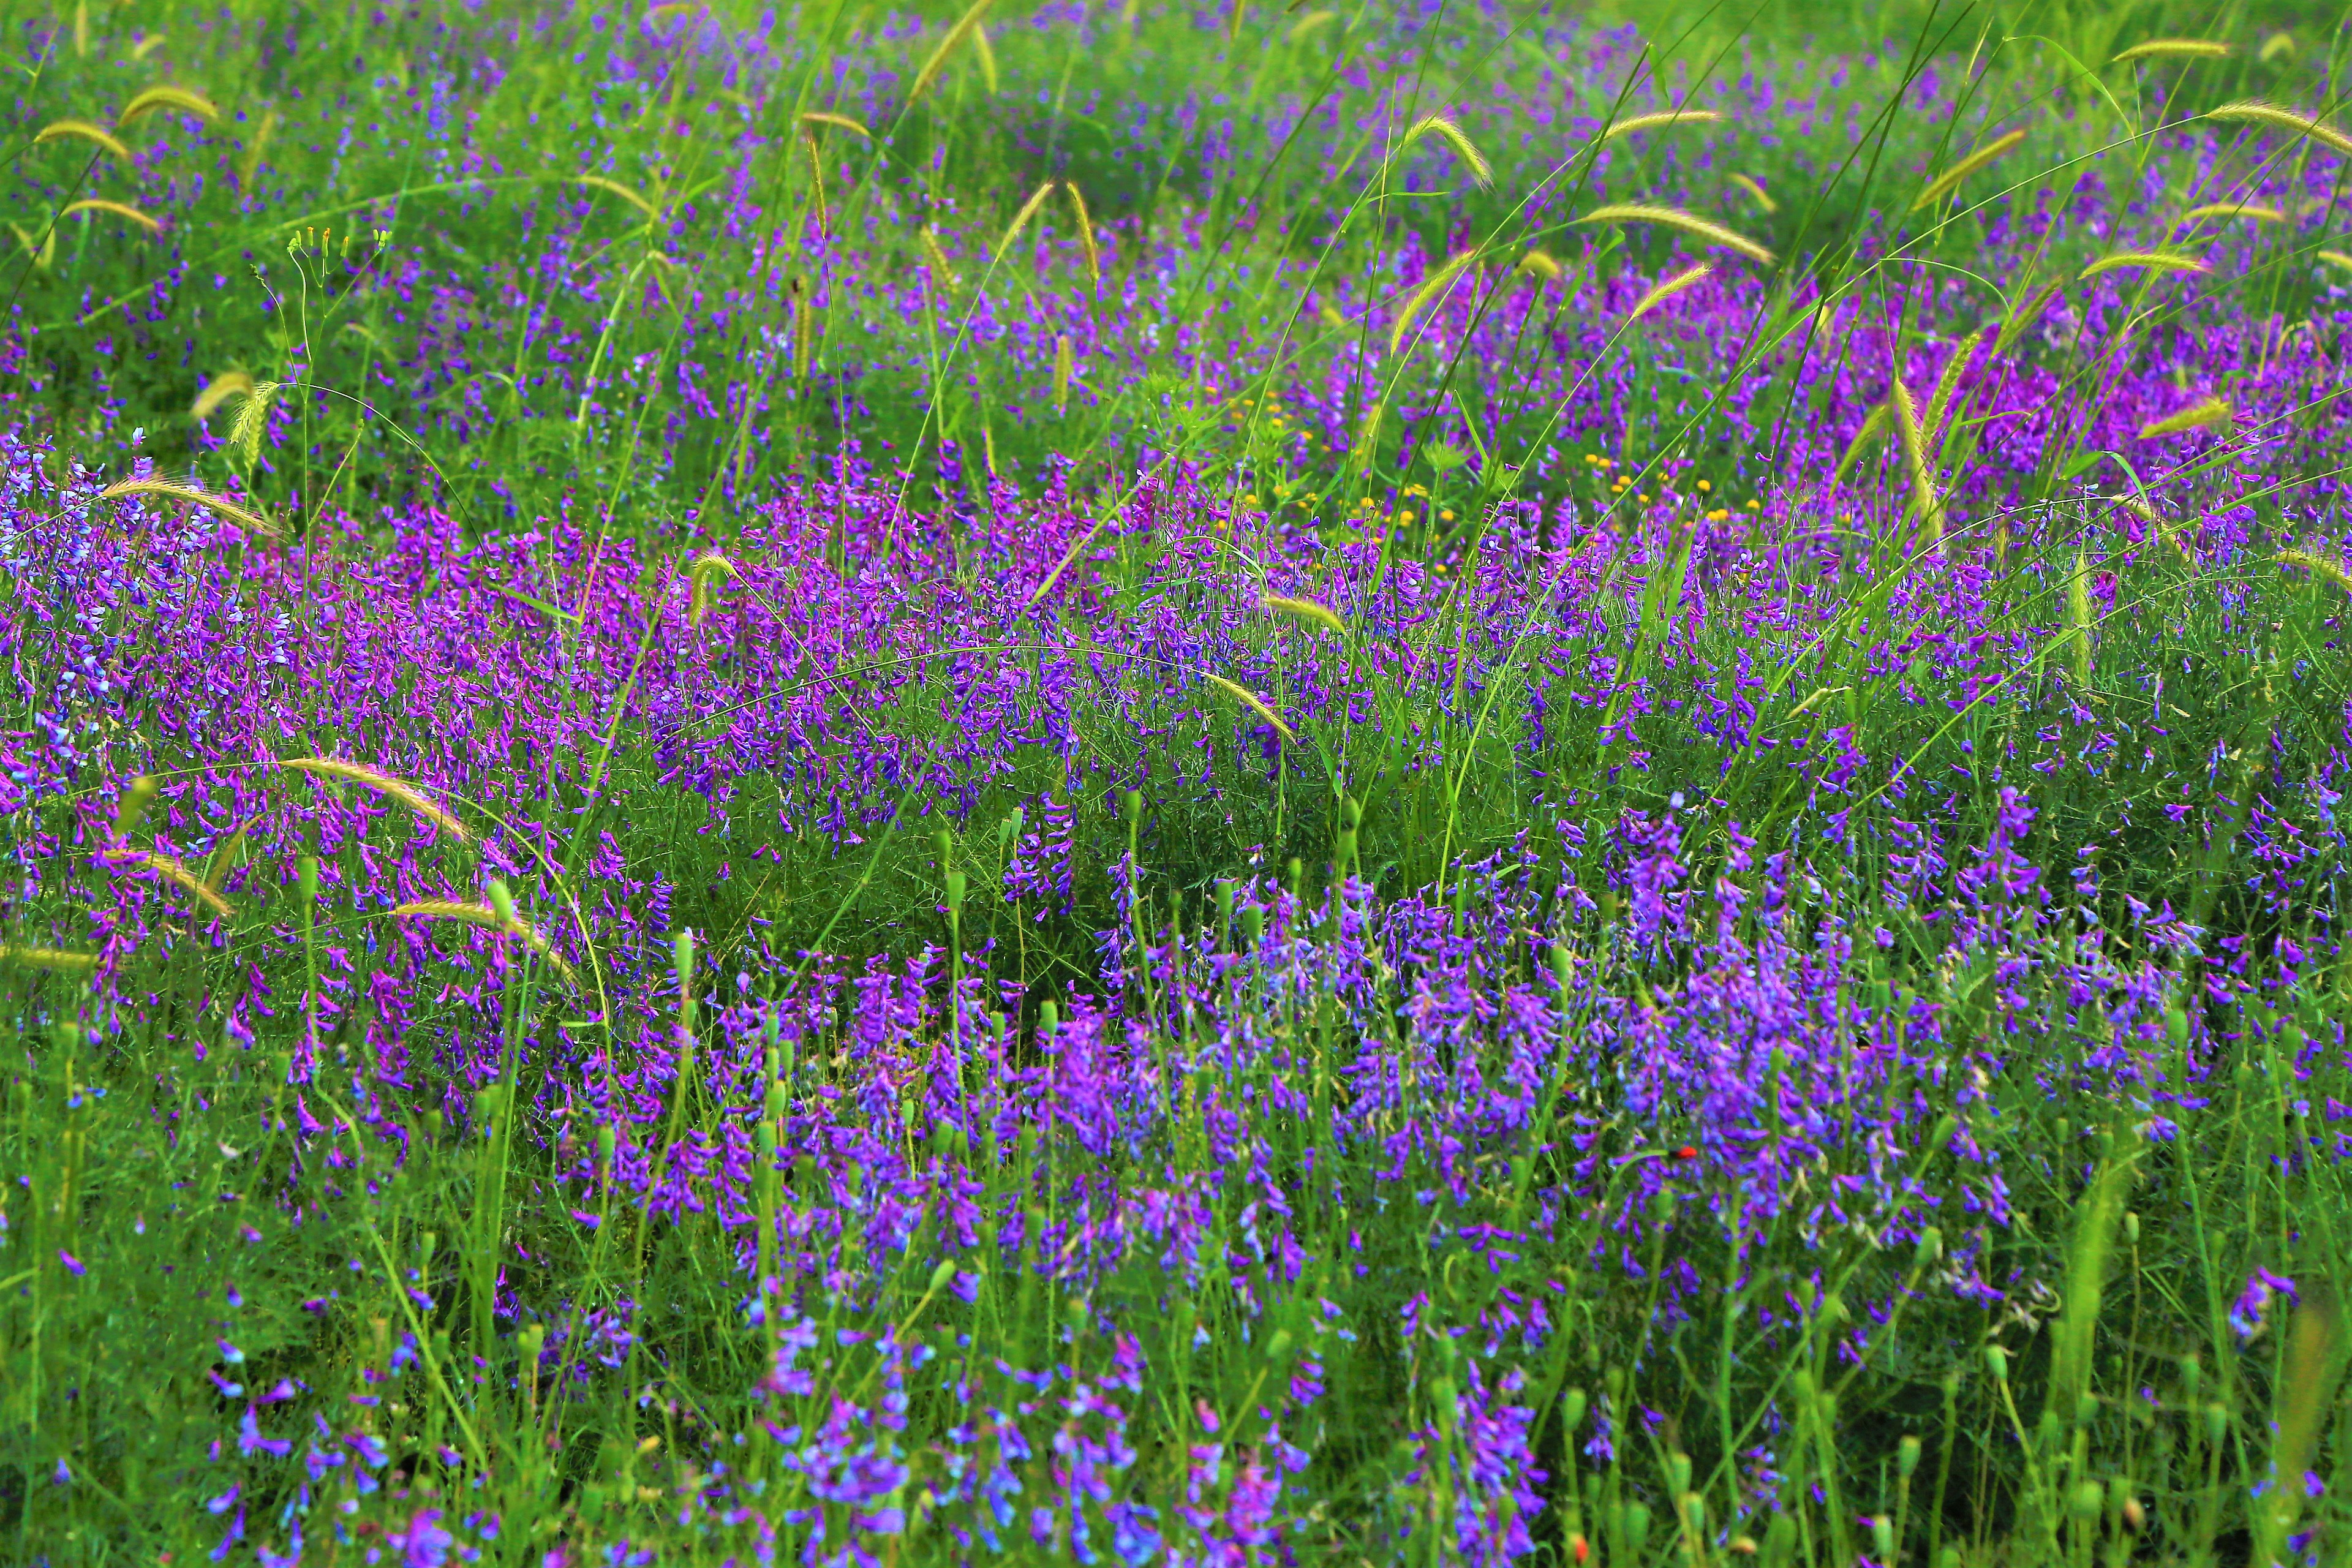
spring, green, nature, flowers, plant, tree, forest, mountains, landscape, flower, flowering plant, lavender, english lavender, grass family, meadow, common sage, hyssopus, french lavender, lavandula dentata, nepeta, grass, groundcover, Forb, Fernleaf lavender, prairie, herb, wildflower, lupin, loosestrife and pomegranate family, herbaceous plant, subshrub, annual plant, delphinium, verbena family, perennial plant, sage